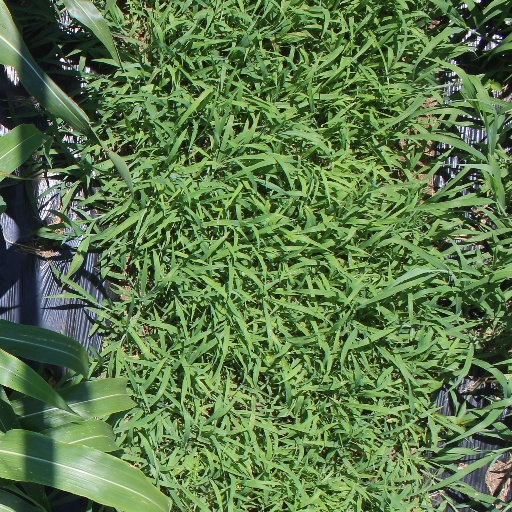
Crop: sorghum